Armored Police Metal Jack

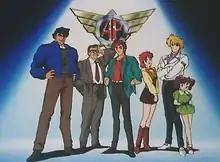
The main characters from left to right: Gō, Jōgasaki, Ken, Eriko, Ryō and Sayuri.

The are the secondary equipment of the Metal Jacks, which are wore over the Jack Suits when facing an extremely dangerous threat. They are transmitted unto the Jack Suits by the Jack Braces when the command "Jack On!" is given. The Jack Armors are actually support robots or vehicles that are dismantled into upper and lower armor, as well as weapons when they transform. When wearing a Jack Armor, the wearer's uncovered portions will not suffer damage even if the armors are destroyed. However, due to the fact that the armors are neurally linked to their bodies, their arms will sustain injuries if they carry too much load.